Aix Cathedral

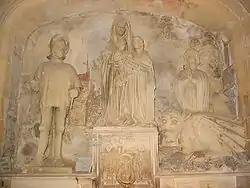
The altar of the Aygosi family

This stone altar, originally installed in the church of the Carmelites in Aix, was placed in the cathedral in 1823. On the left side is the inscription: ""Anne, la glorieuse mère de la Vierge Marie, est vénérée dans la présente chapelle. Noble homme Urbain Aygosi a exposé içi le comble de l'amour. En la présente année du Seigneur 1470, la chapelle est achevée par la grâce de Dieu, le 28 janvier."" ("Anne, the glorious mother of the Virgin Mary, is venerated in this chapel. The nobleman Urbain Aygosi shows here the highest love. In the year of Our Lord 1470, the chapel is finished, by the grace of God, on January 28.")